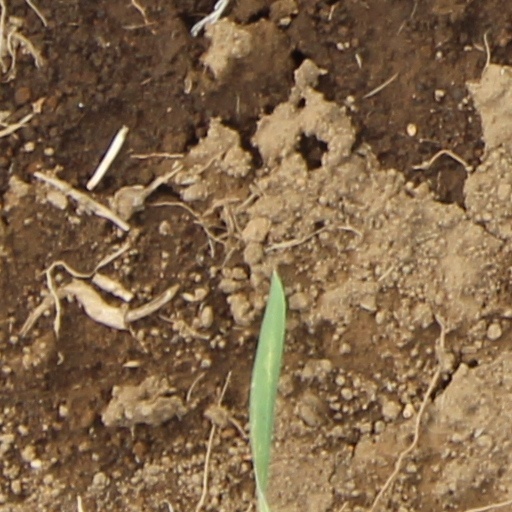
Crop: wheat